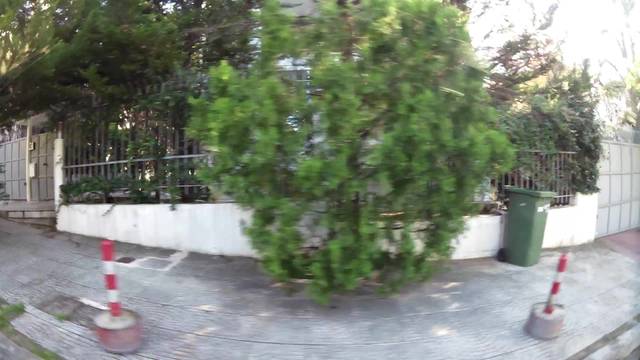
Region: Greece
Coordinates: 38.076, 23.809